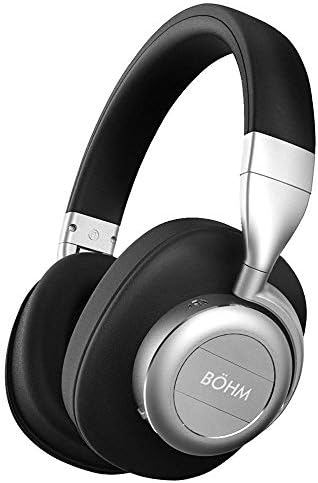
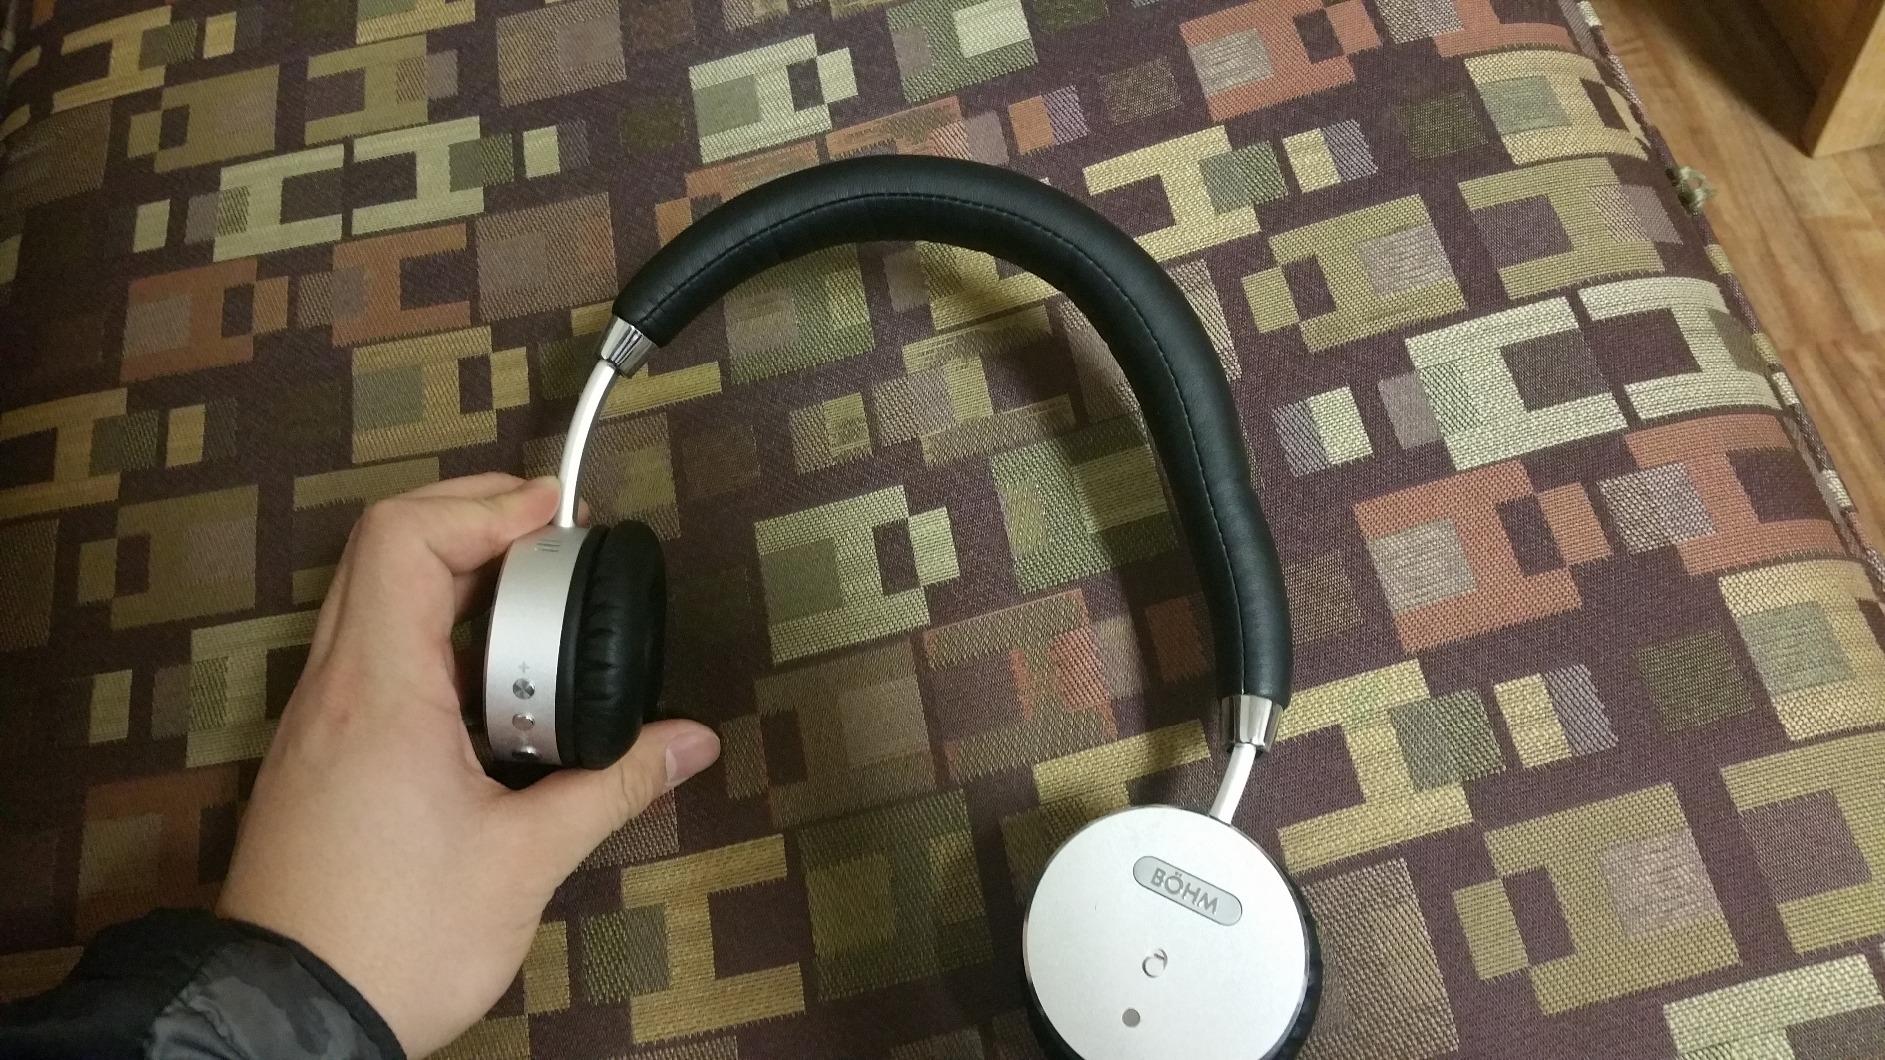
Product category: headphones
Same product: no